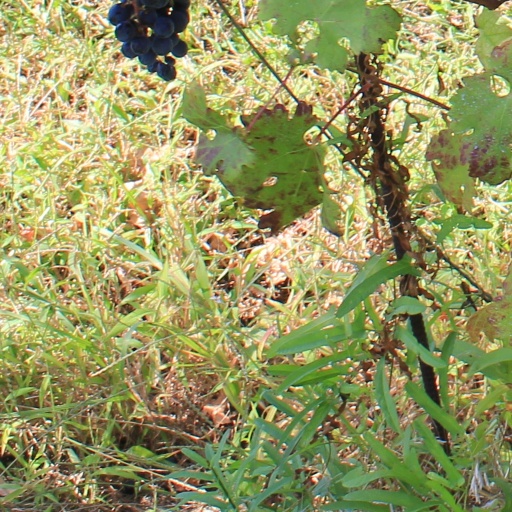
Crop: grape